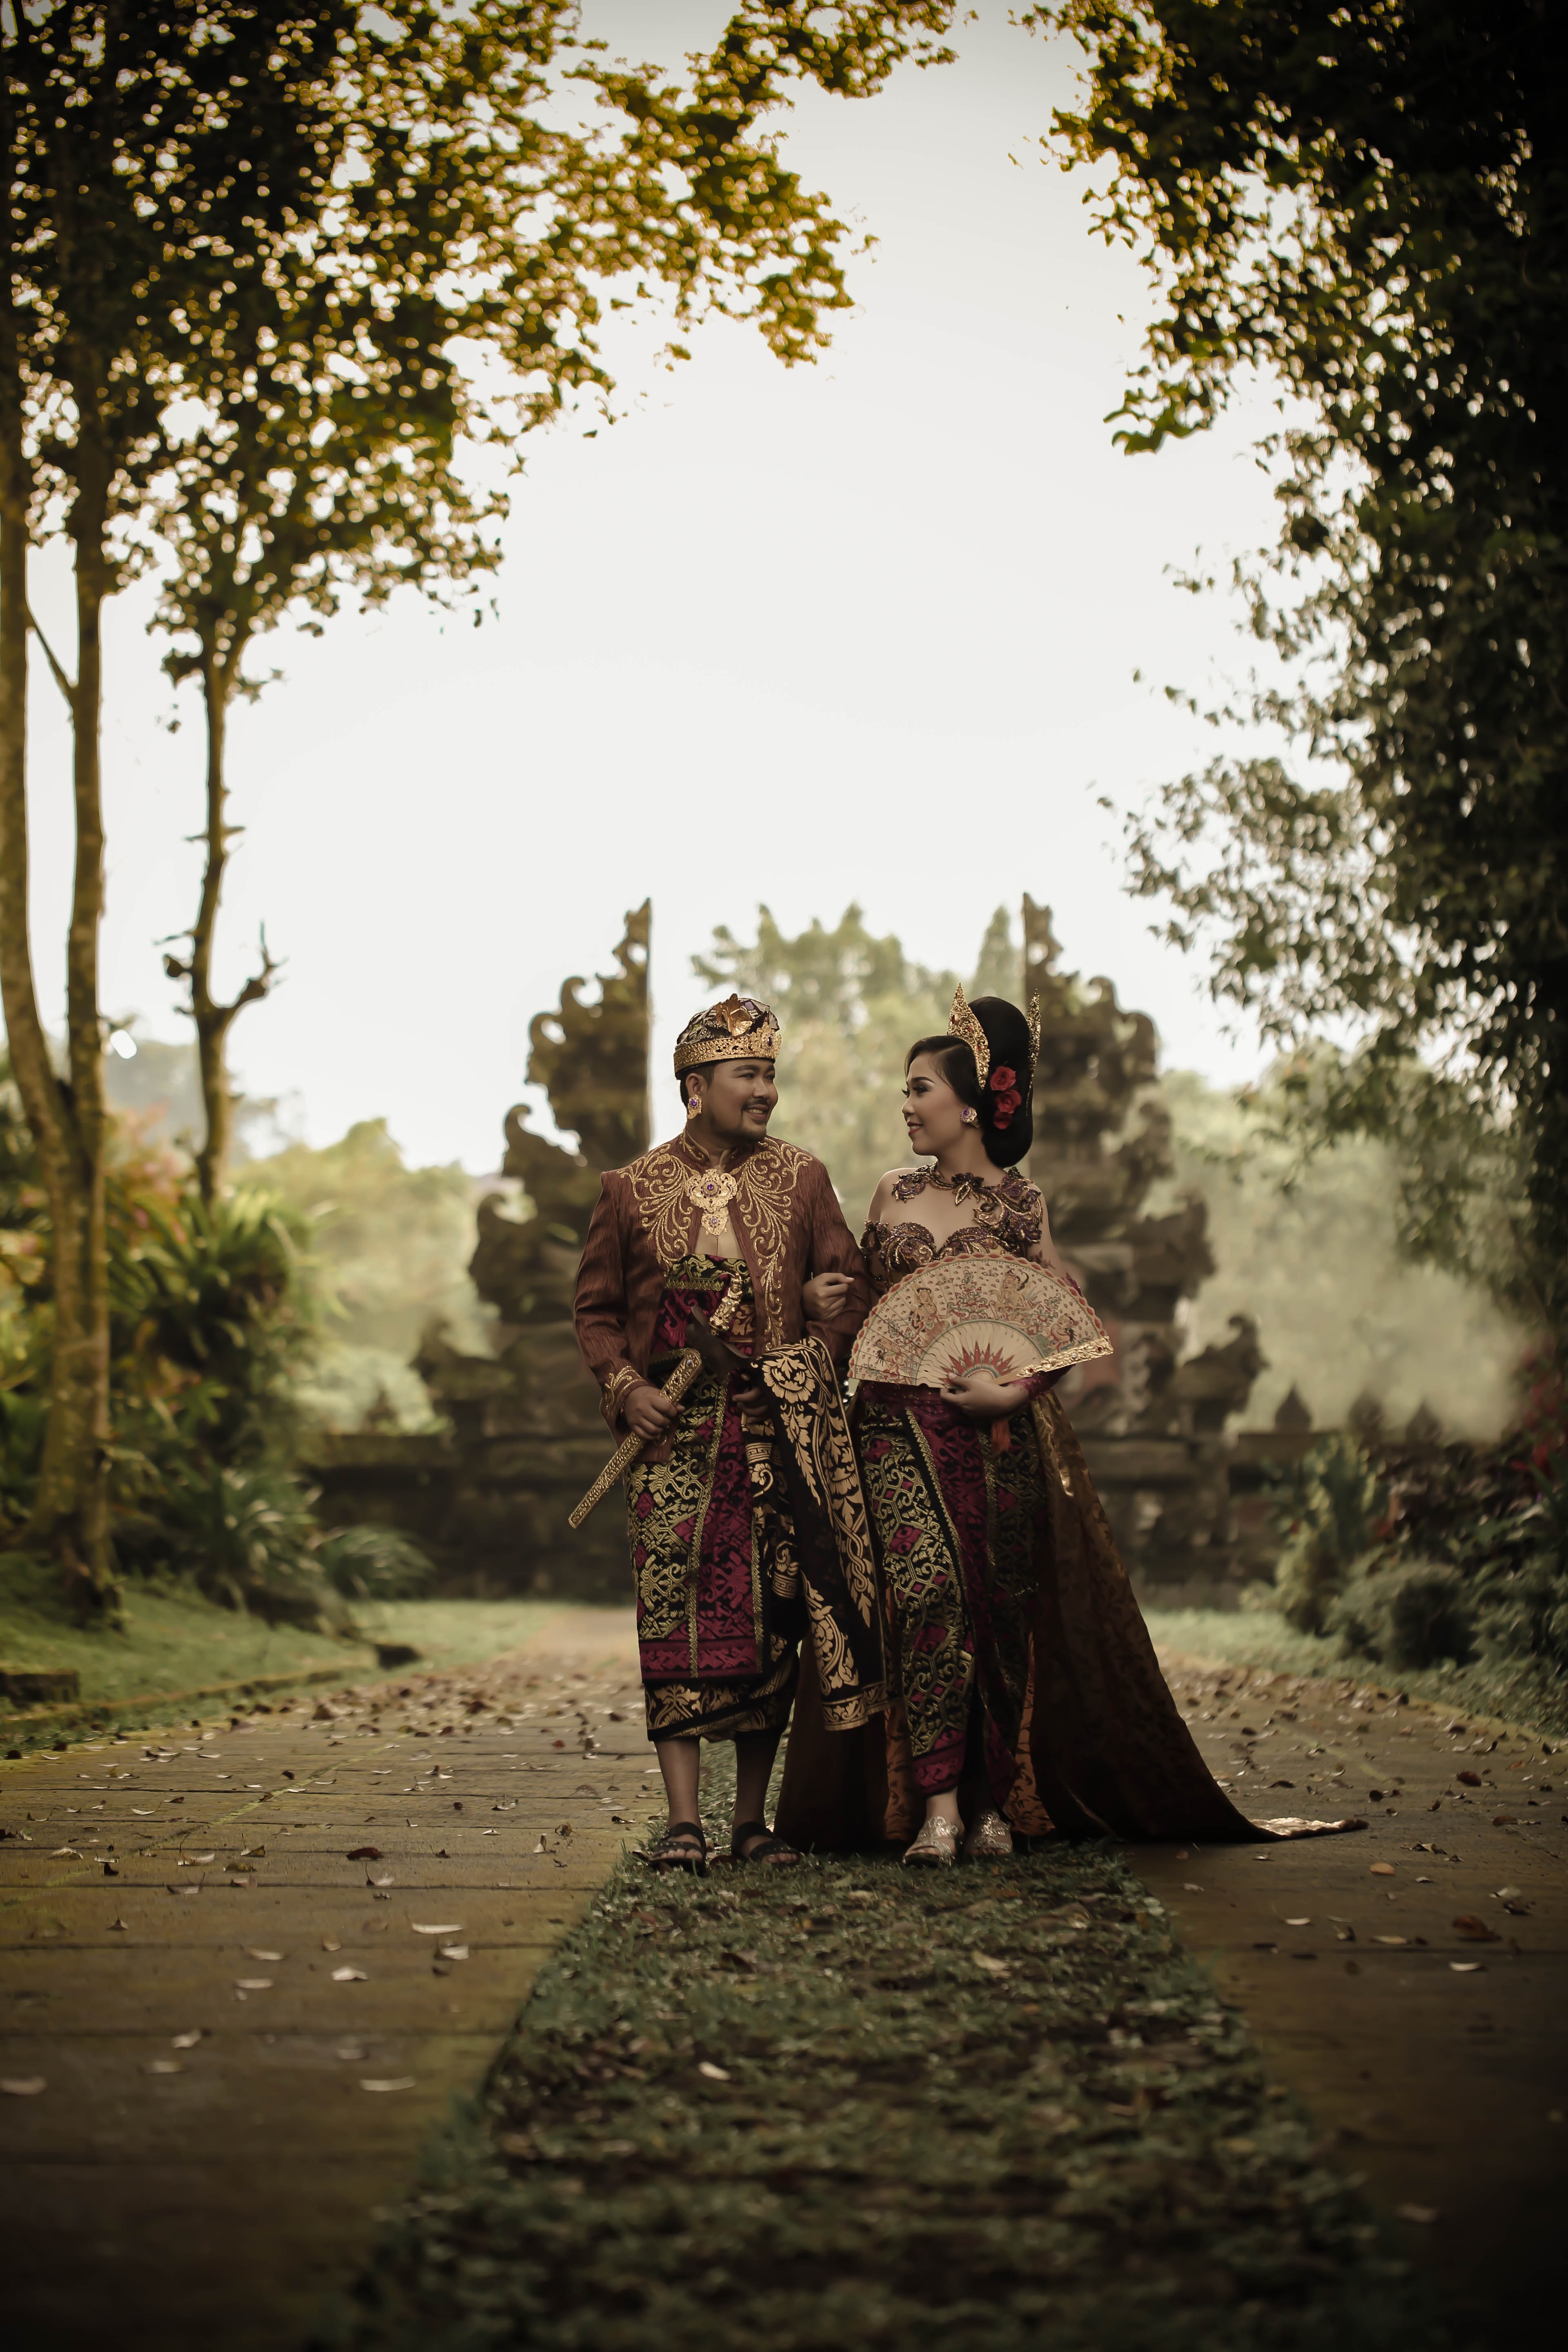
tree, photography, adaptation, stock photography, plant